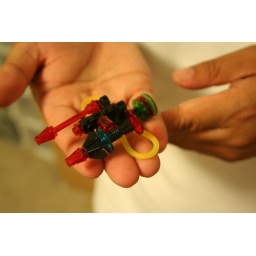
that Billy created as a boy and put away in a box